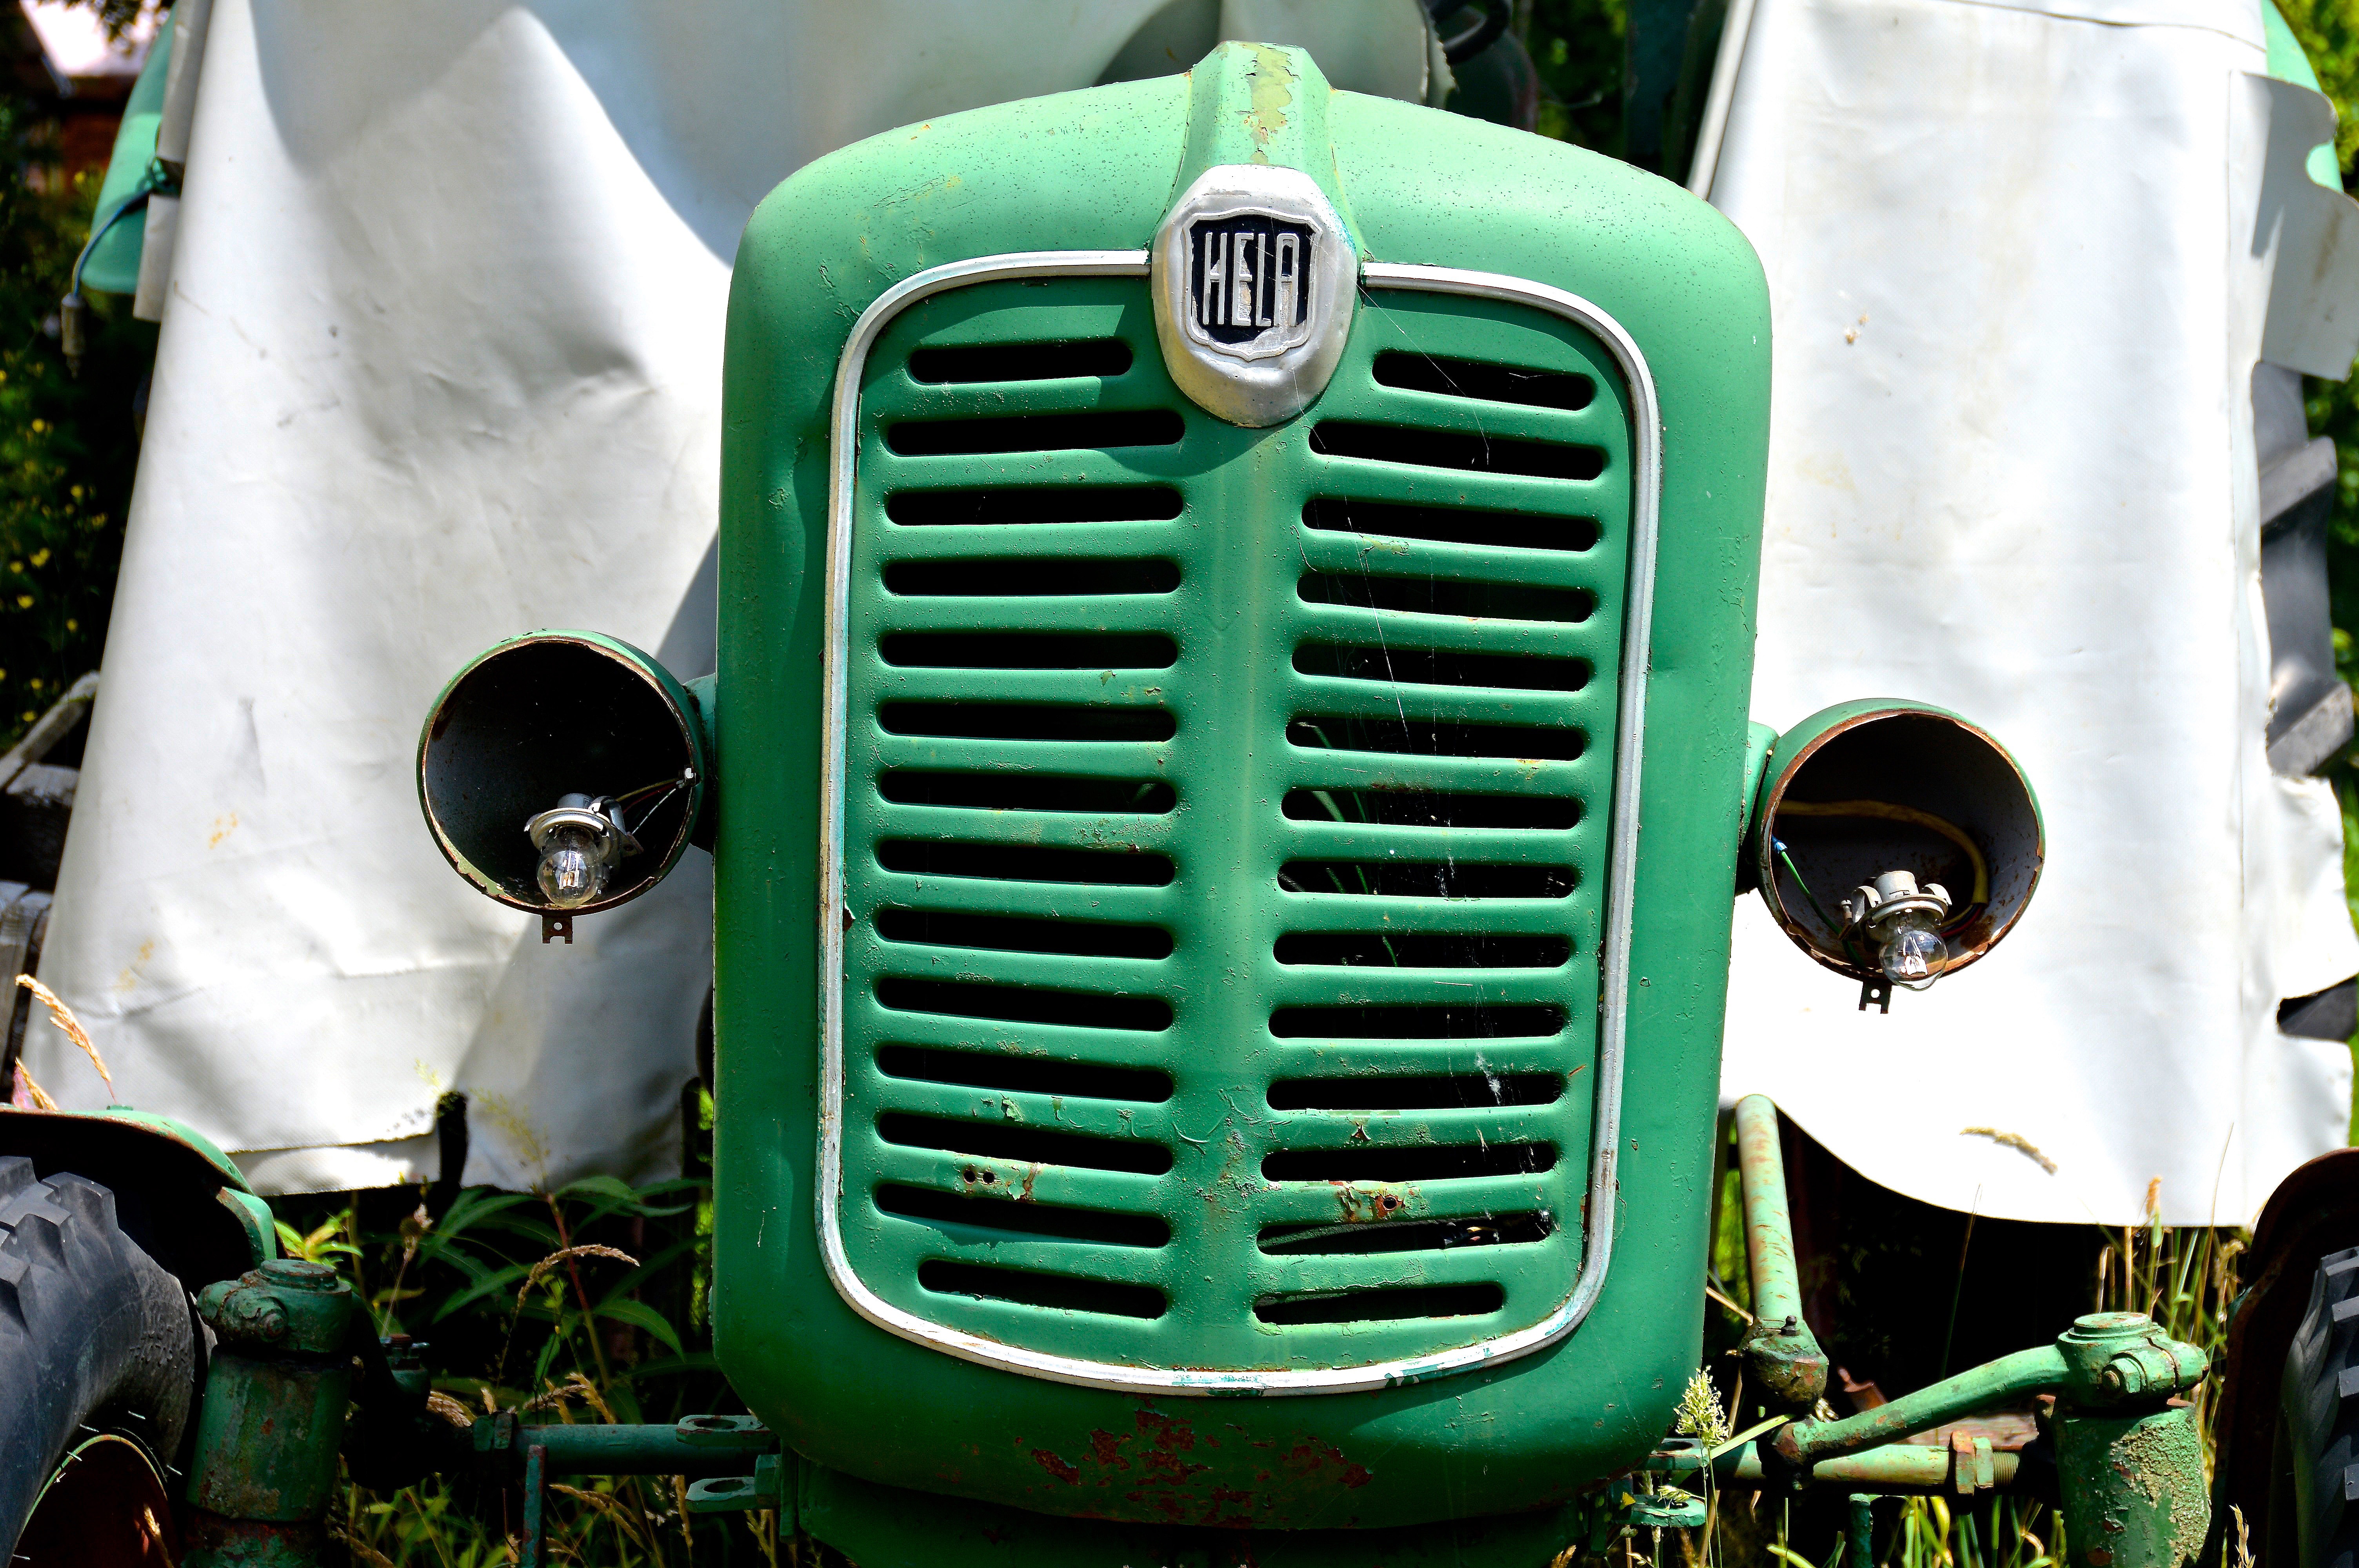
technology, car, tractor, green, vehicle, broken, metal, bulldog, screw, mother, engine, mount, lamps, junkyard, scrap, agricultural machine, metal construction, old tractor, automotive engine part